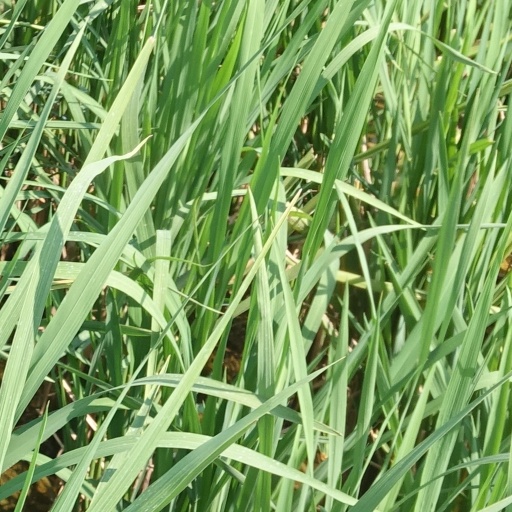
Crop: rice